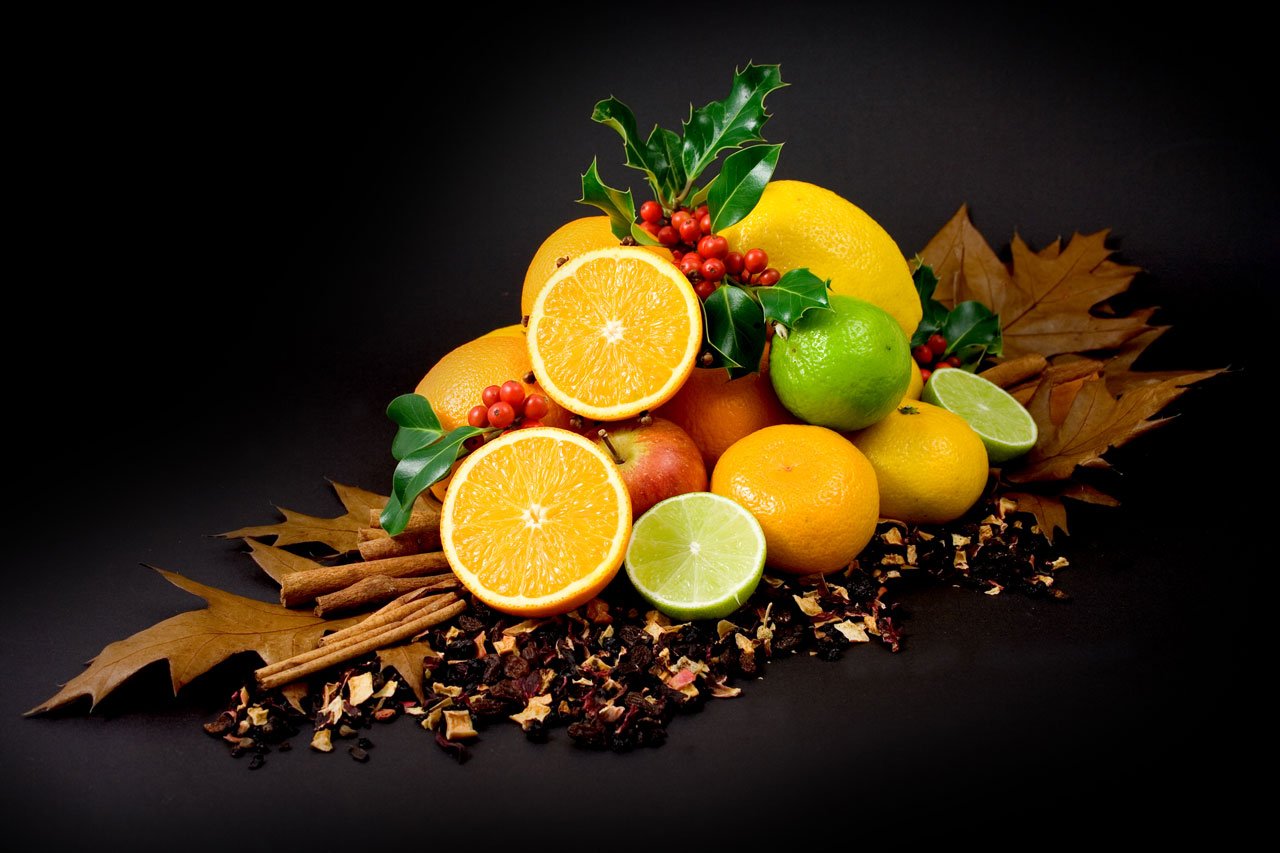
apple, plant, fruit, fall, flower, orange, food, produce, autumn, drink, yellow, still life, lime, leaves, holly, citrus, macro photography, flowering plant, still life photography, land plant